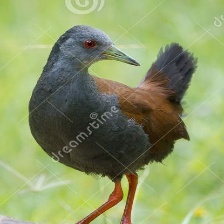
Species: BLACK TAIL CRAKE
Scientific name: AMAURORNIS BICOLOR